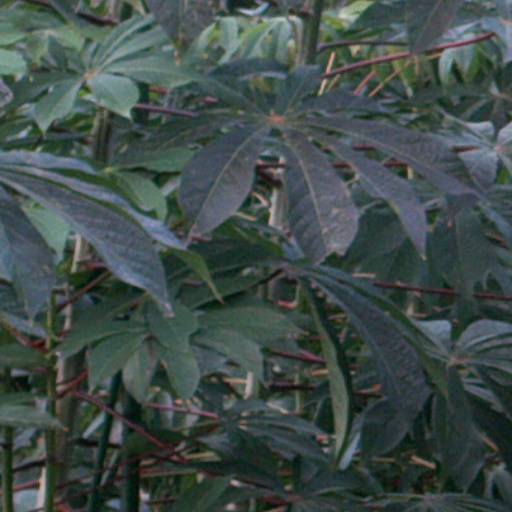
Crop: cassava